The Dark Mirror (1920 film)

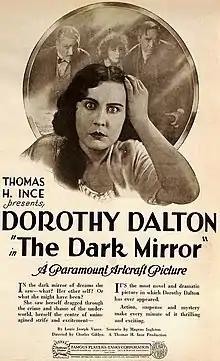
Ad for film

The Dark Mirror is a 1920 American silent horror-drama film and horror film directed by Charles Giblyn and written by E. Magnus Ingleton, based upon the story of the same name by Louis Joseph Vance. The film stars Dorothy Dalton in a dual role, Huntley Gordon, Walter D. Nealand, Jessie Arnold, Lucille Carney, Pedro de Cordoba, and Donald MacPherson. The film was released on May 9, 1920, by Paramount Pictures. It is listed as "Jericho" in some film reference guides. The film survives.